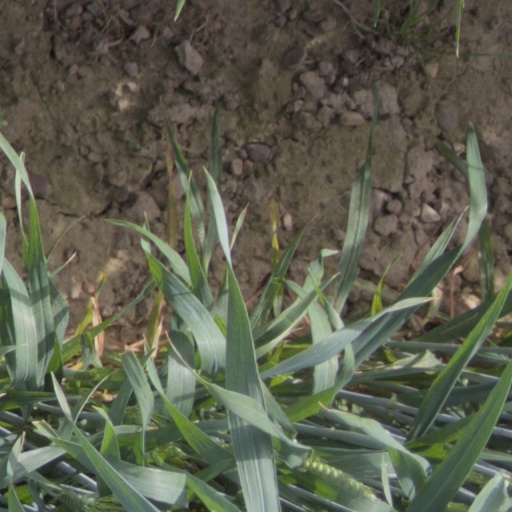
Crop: wheat